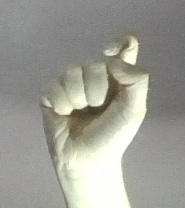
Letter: fa